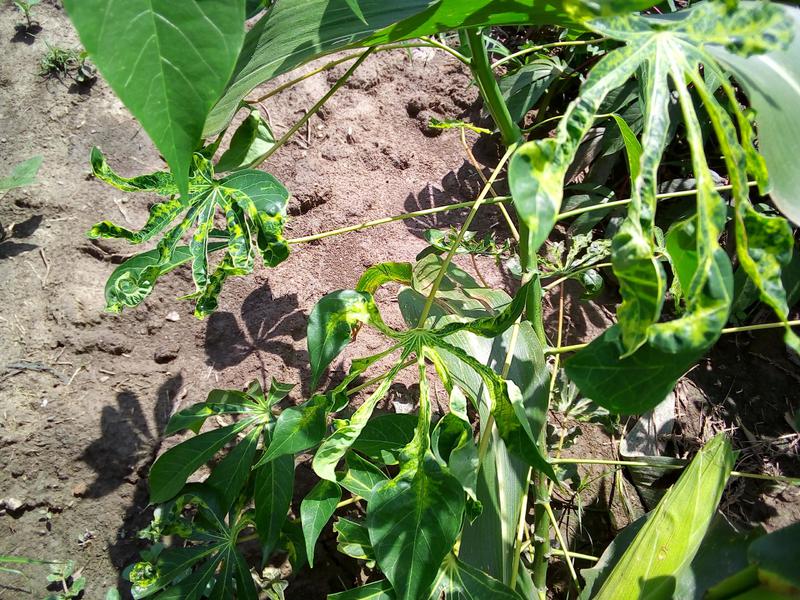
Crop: cassava
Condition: mosaic_disease